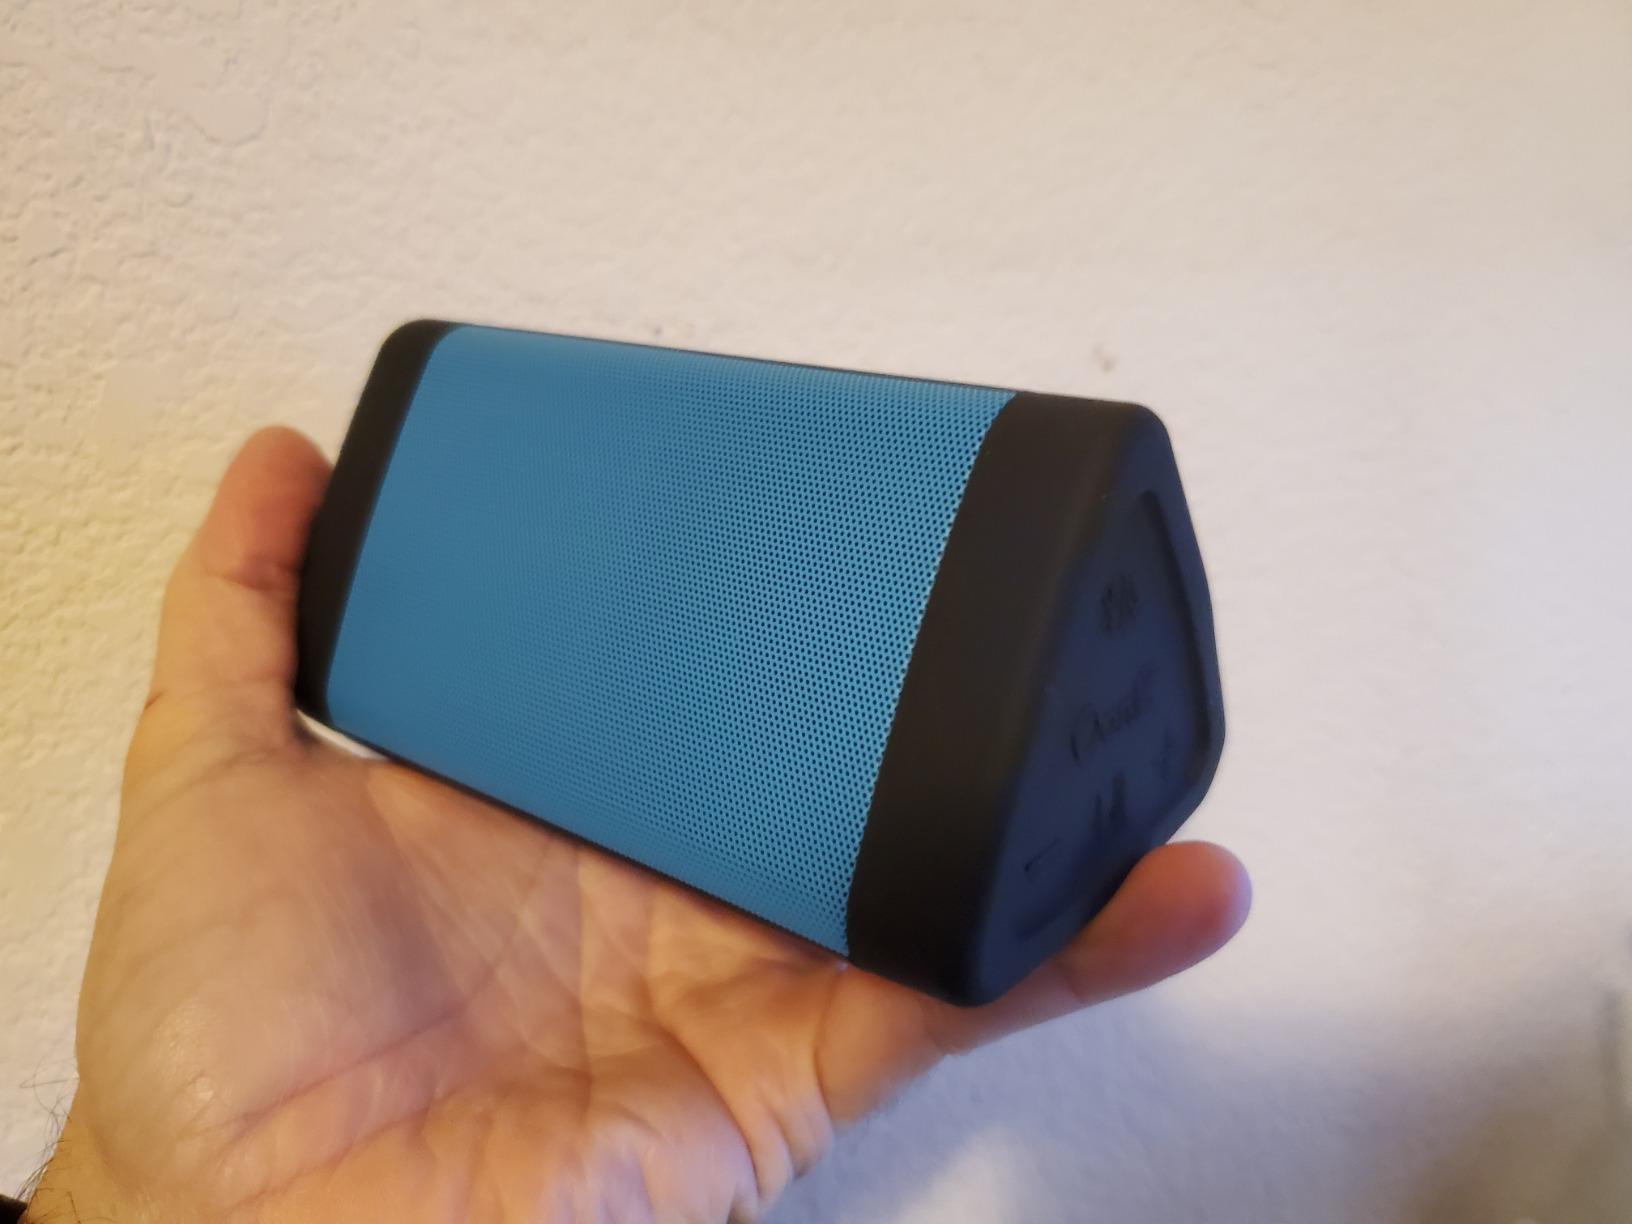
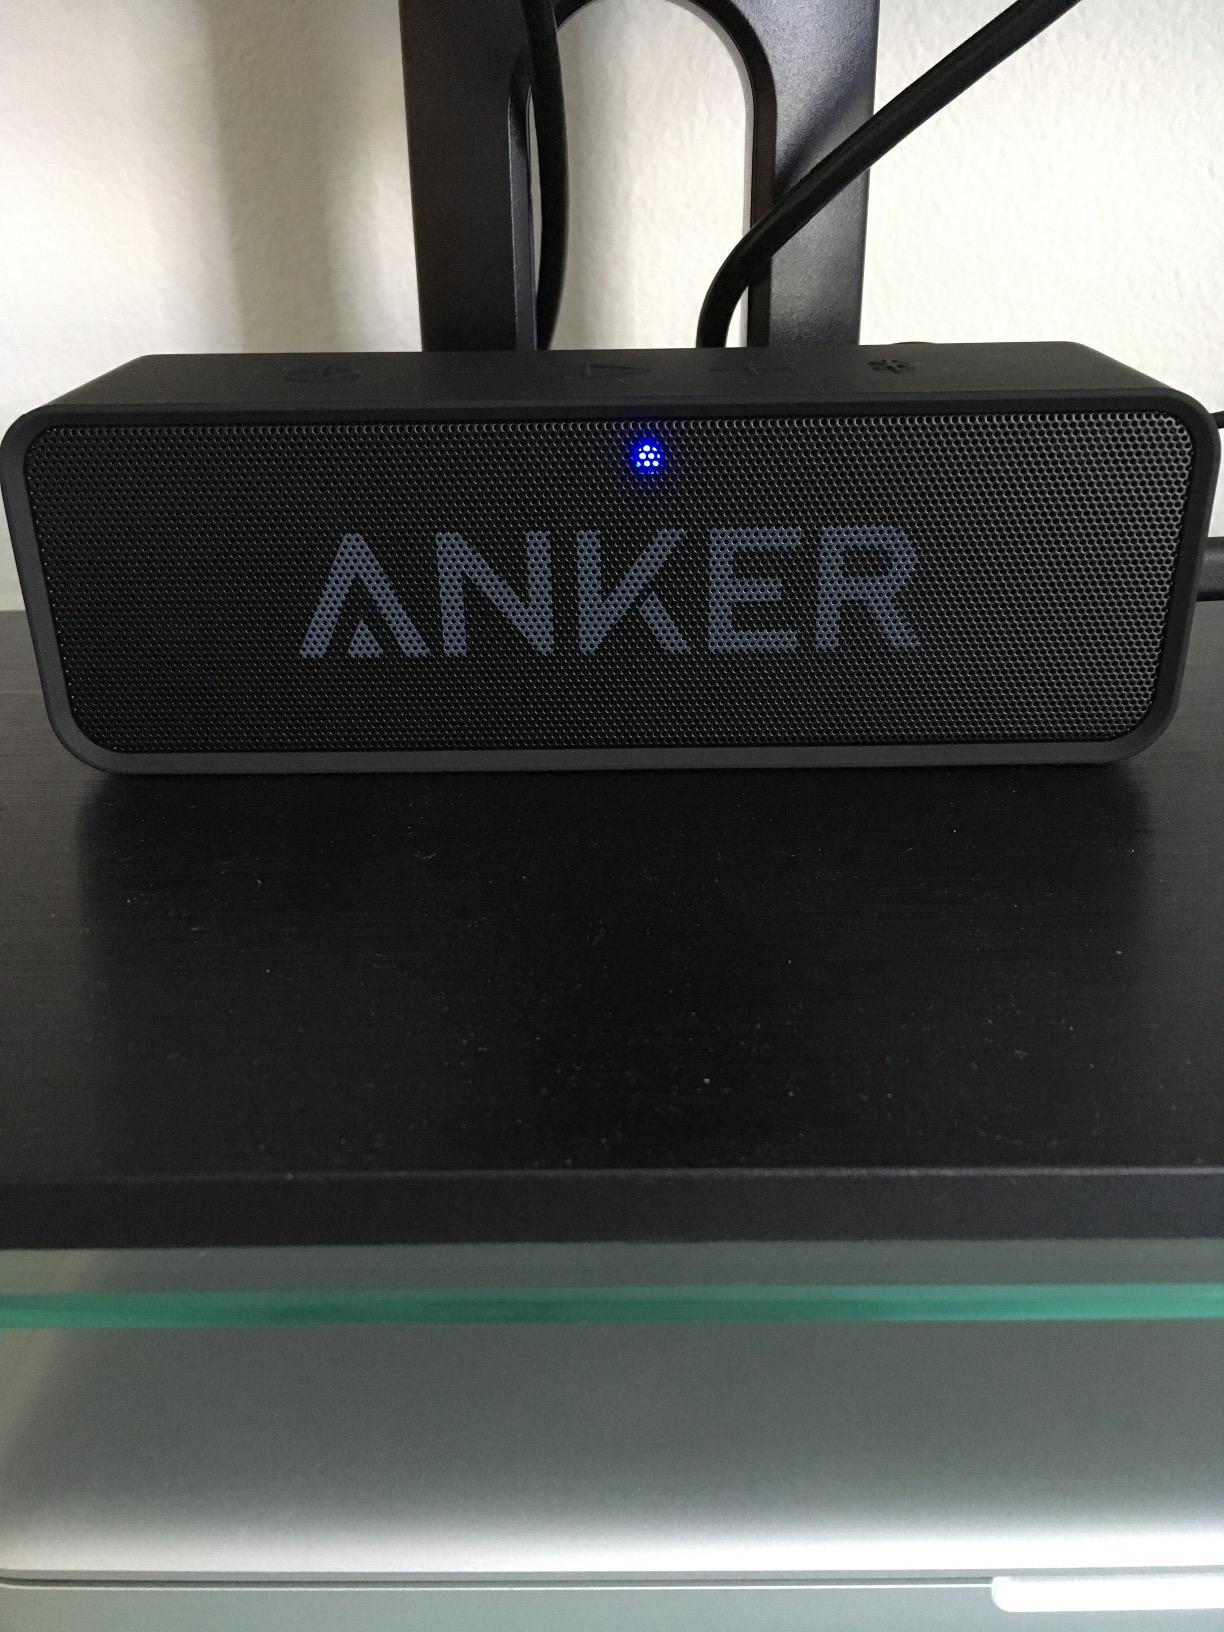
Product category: speaker
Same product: no